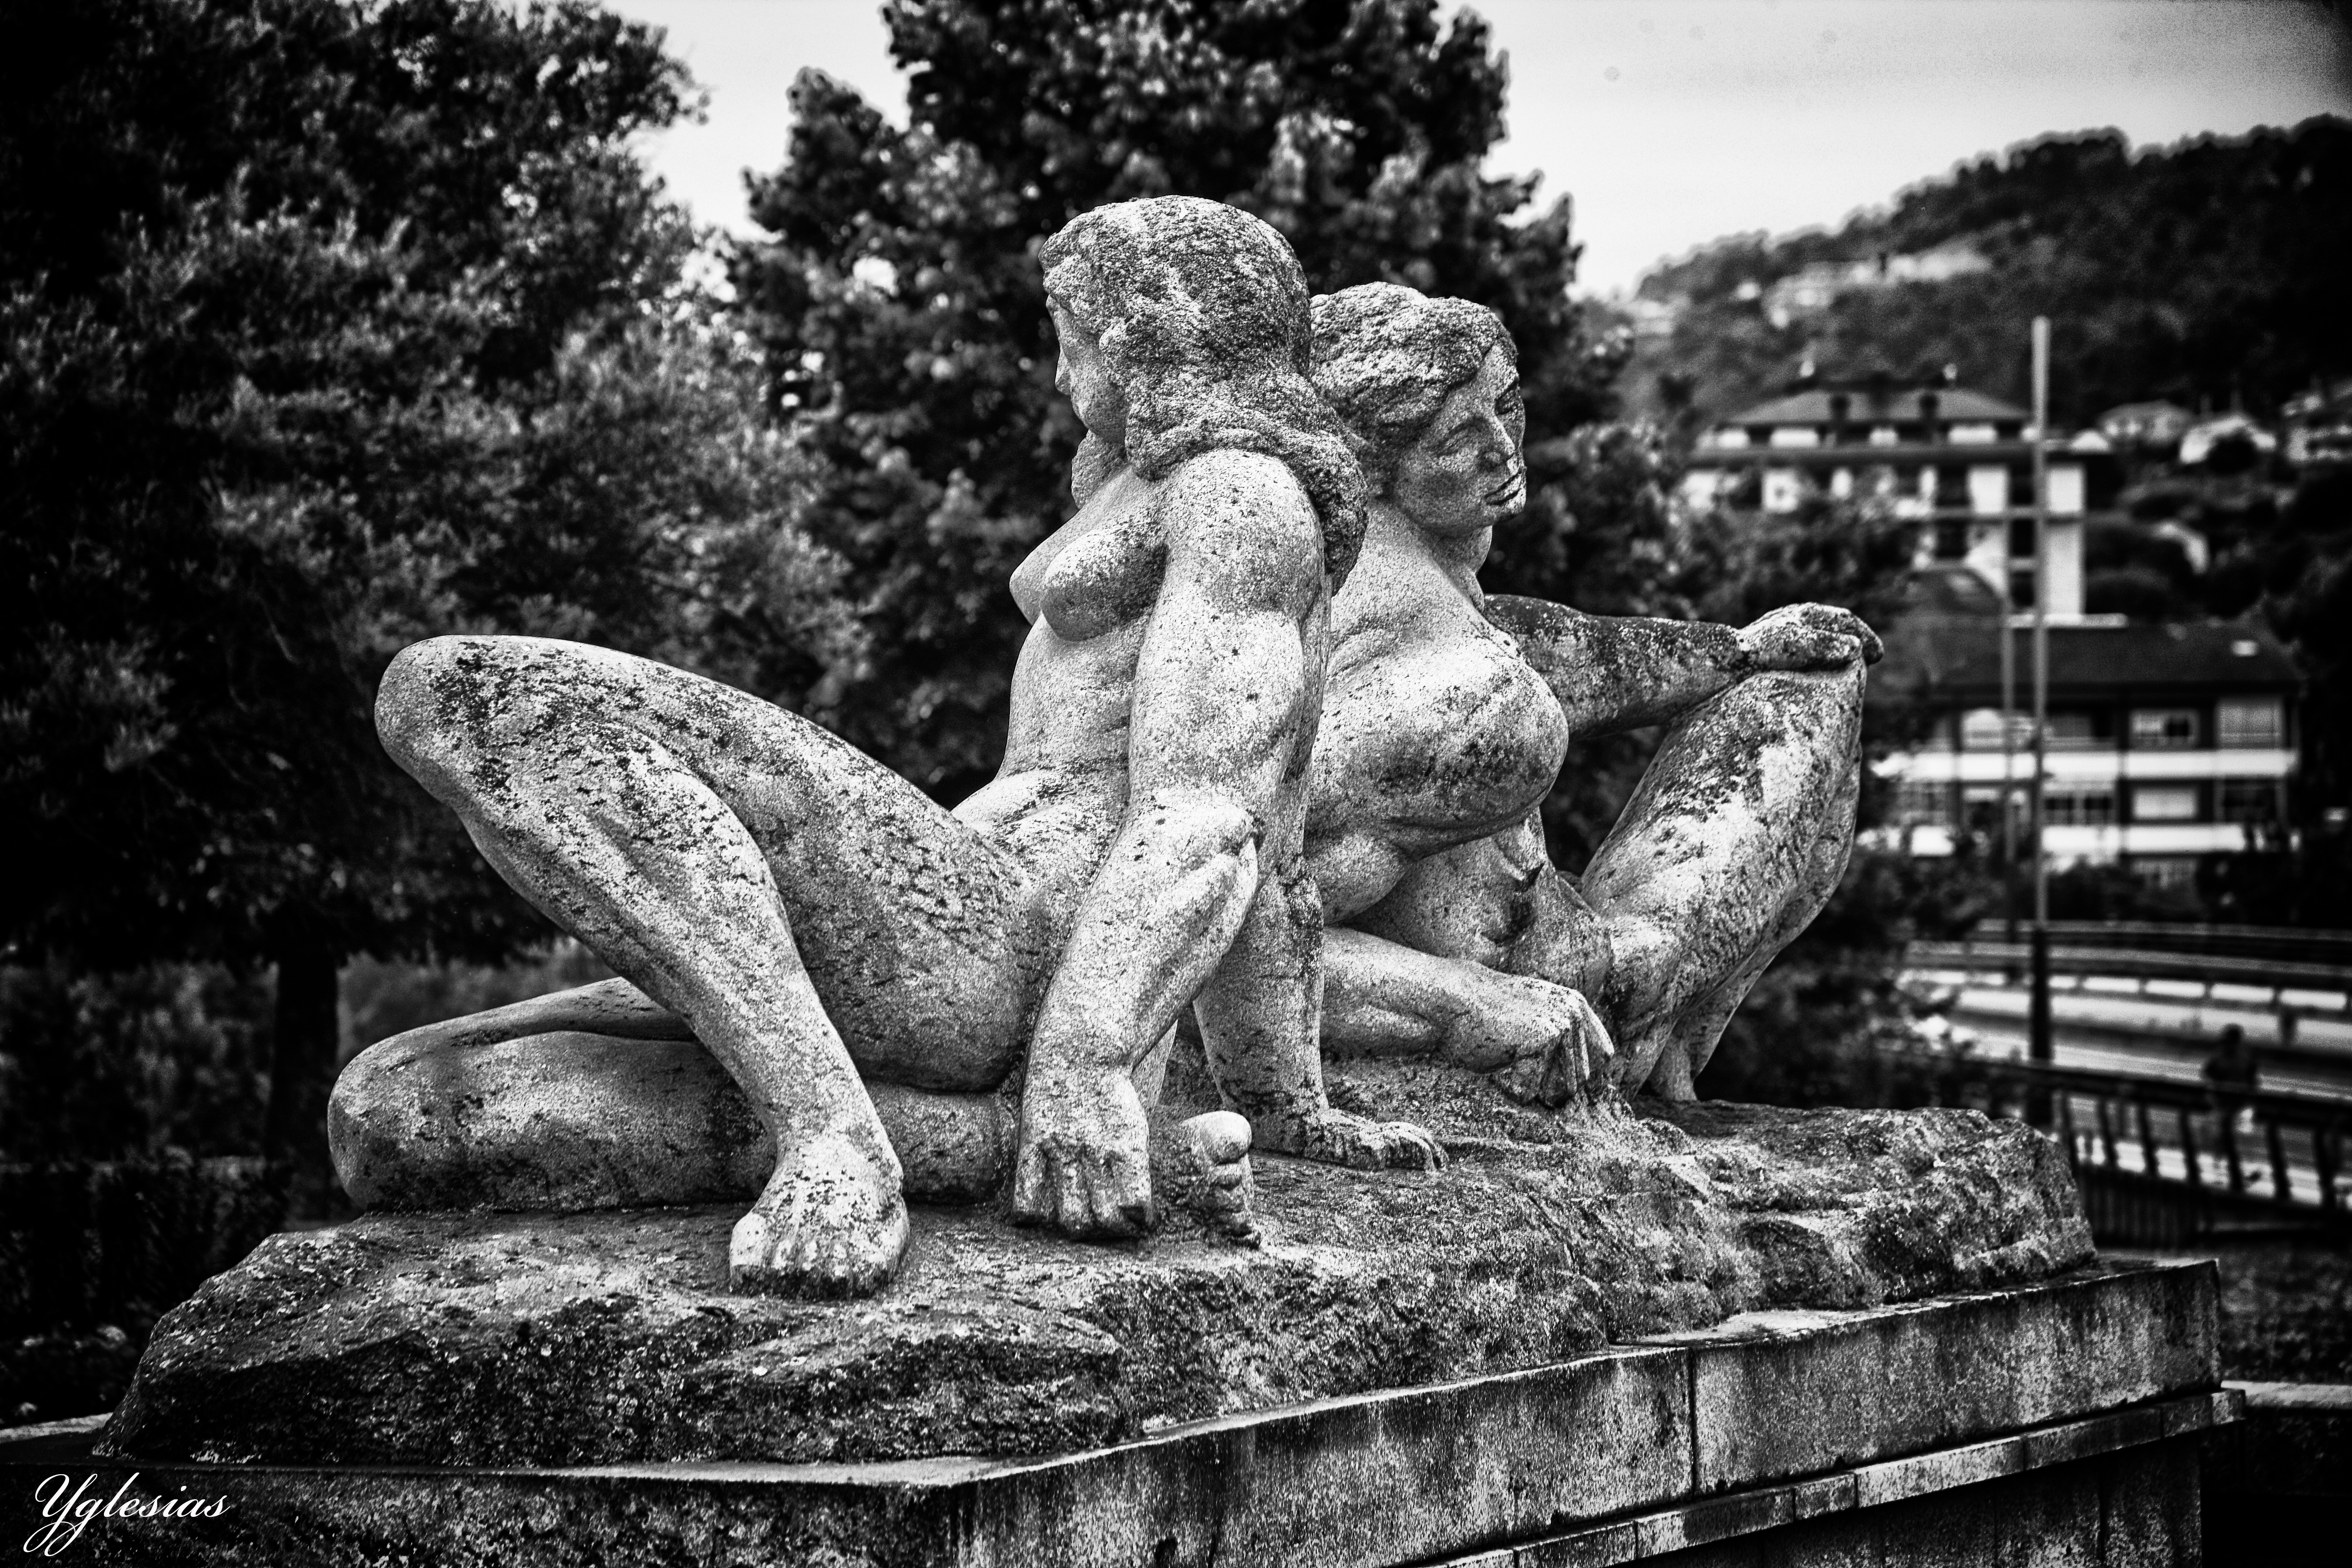
statue, city, art, black, white, sculpture, black and white, monument, stone carving, monochrome, monochrome photography, photography, classical sculpture, sitting, architecture, stock photography, temple, style, nonbuilding structure, artwork